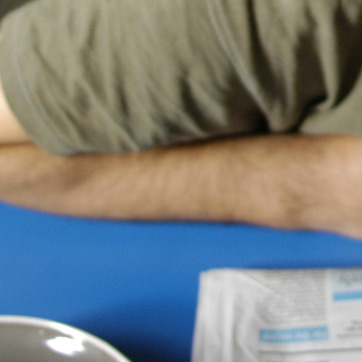
Material: skin